History of Genoa CFC

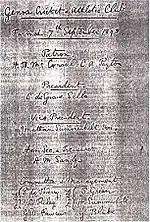
Founding constitution. Long thought to be lost this historical document was retrieved among the papers of renowned sports journalist Gianni Brera (himself a Genoa supporter) after his death and donated back to the club by his relatives.

The club was founded on 7 September 1893 as Genoa Cricket & Athletic Club. In its earliest years, they principally competed in athletics and cricket. Association football was secondly practised. Since the club was set up to represent England abroad, the original shirts worn by the organisation were white, the same colour as the England national team shirt. At first Italians were not permitted to join as it was a private club. Genoa's activities took place in the north-west of the city in the Campasso area, at the "Piazza d'Armi". The men who initially dealt the management of the club were;